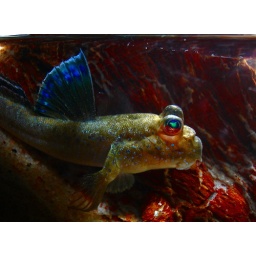
this fish in the water leaves open the fin. displays a beautiful blue.